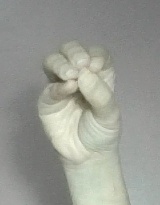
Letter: ha